Julia Child's kitchen

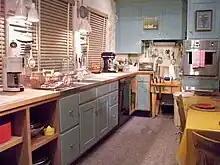

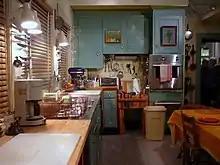

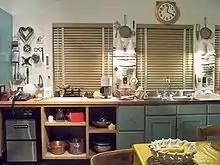

Julia Child's kitchen is a historic artifact on display on the ground floor of the Smithsonian Institution's National Museum of American History: Kenneth E. Behring Center, located in Washington, D.C., on the National Mall. The kitchen is not a replica, but is the actual kitchen used by noted 20th-century cookbook author and cooking show host Julia Child, appearing as the backdrop to several of her television shows.